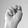
ASL letter: N